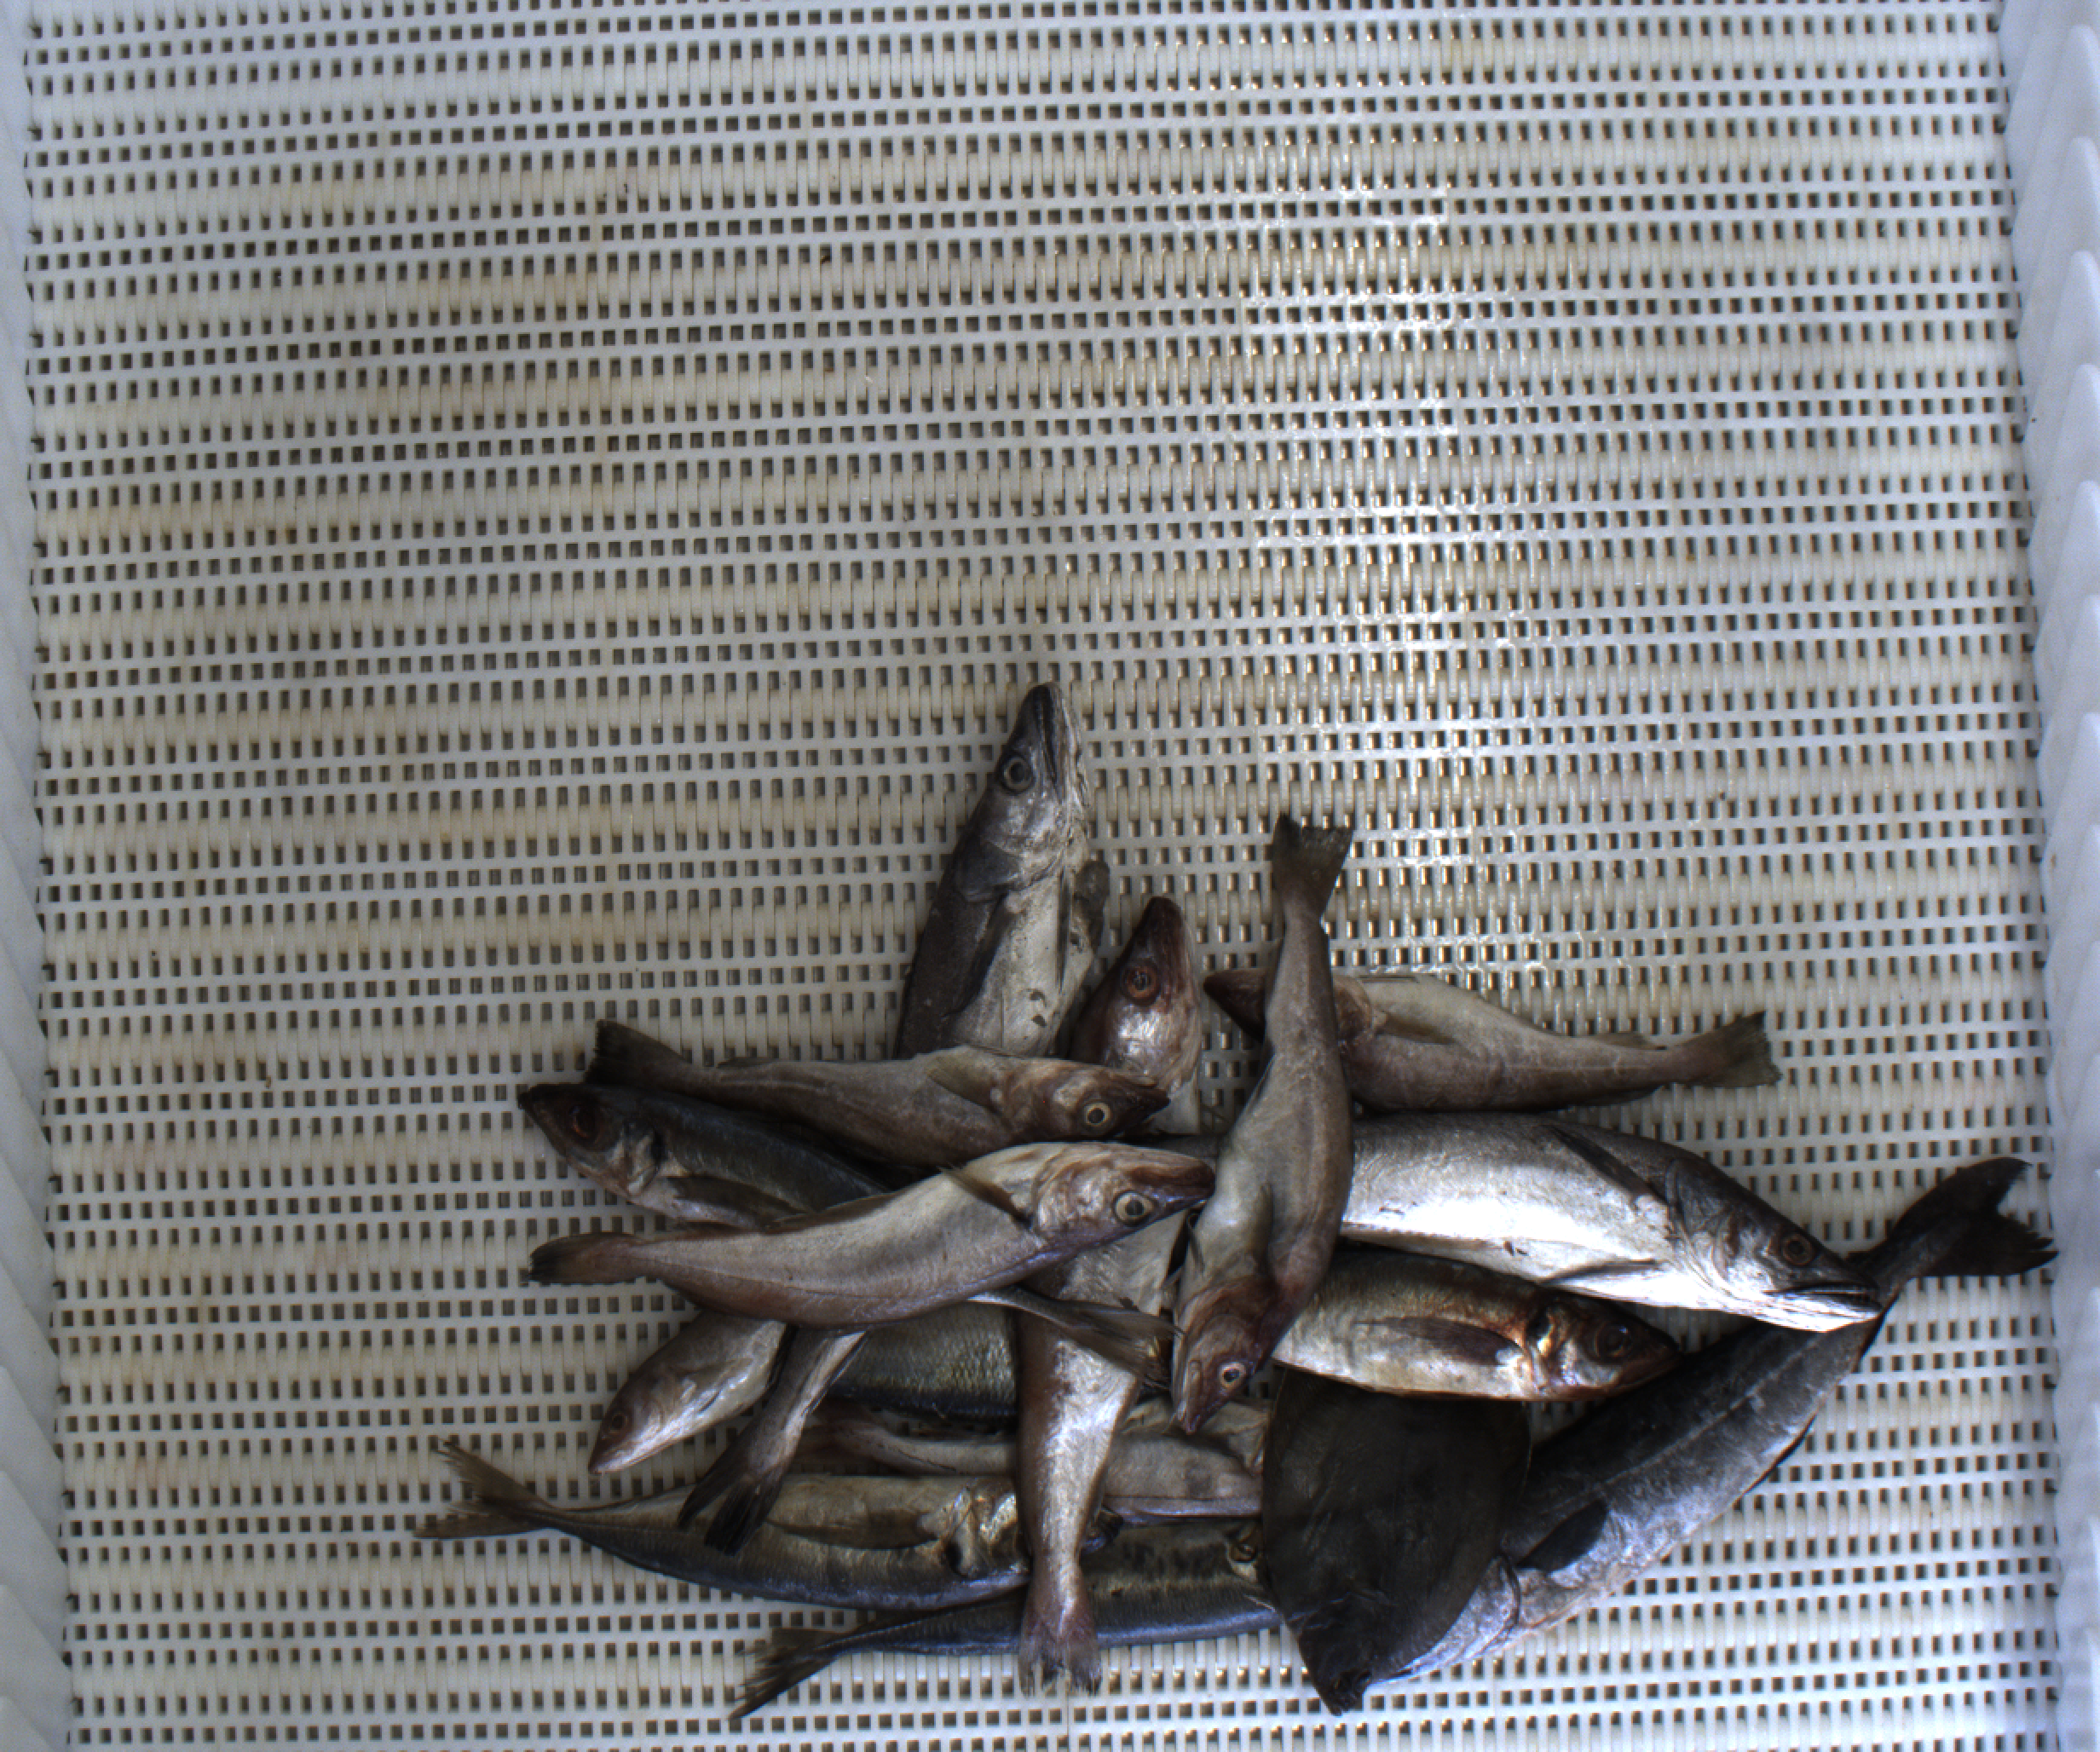
Total fish: 16
Cod: 4
Haddock: 1
Whiting: 2
Hake: 2
Horse mackerel: 4
Saithe: 1
Other: 2